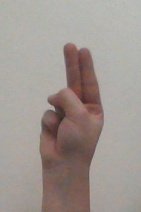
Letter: taa